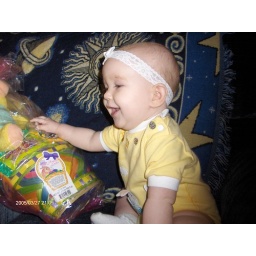
I think she's liked the plastic around her basket the best.